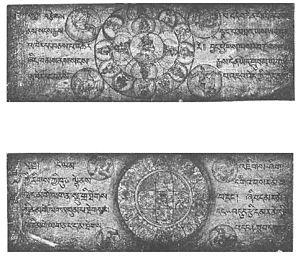
Folios 35 et 67 du manuscrit.
Le Bardo Thödol, signifiant La libération par l'écoute dans les états intermédiaires et publié en français sous le titre de Livre tibétain des morts est un texte du bouddhisme tibétain décrivant les états de conscience et les perceptions se succédant pendant la période qui s’étend de la mort à la renaissance. L’étude de son vivant ou la récitation du principal chapitre par un lama lors de l’agonie ou après la mort est censée aider à la libération du cycle des réincarnations, ou du moins à obtenir une meilleure réincarnation.
L'éducation au Tibet remonte au VIIᵉ siècle et au roi Songtsen Gampo, sous le règne duquel l'écriture tibétaine fut introduite.